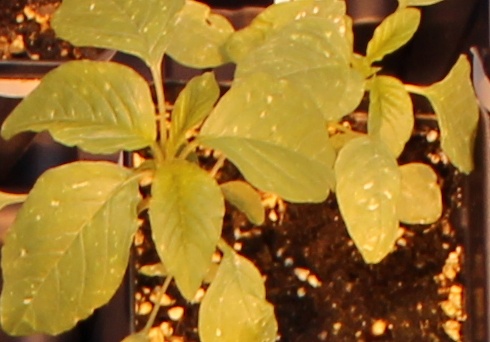
Label: Palmer Amaranth